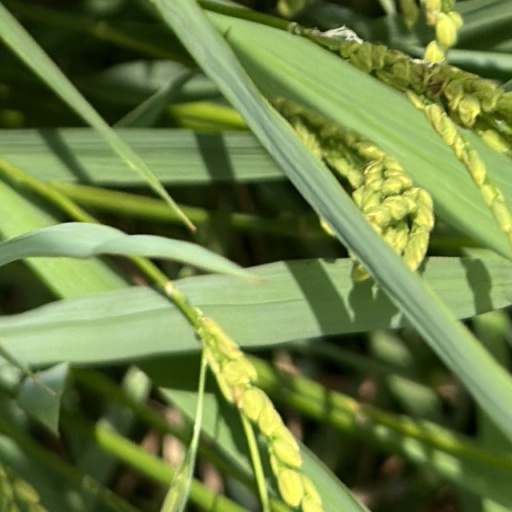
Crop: rice